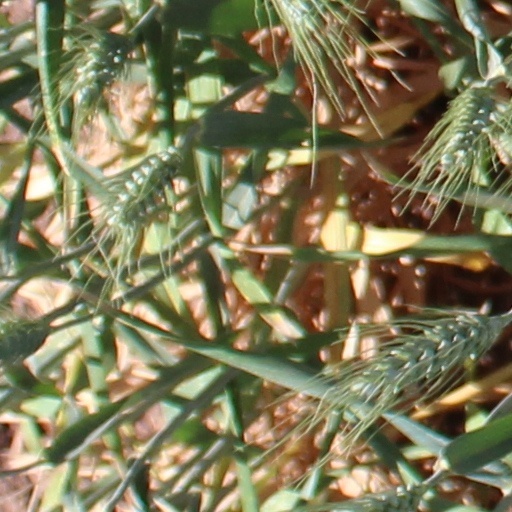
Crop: wheat